Rose Parrakeet

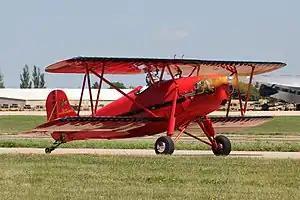
Larry Steenstry's Rose Parrakeet. EAA AirVenture 2011

The Rose Parrakeet was a single-seat sporting biplane produced in small numbers in the United States during the 1930s. It was a conventional design with staggered single-bay wings of equal span braced by N-struts. The cockpit was open, and the fixed tailskid undercarriage had divided main units. An unusual feature was the use of a single strut in place of the usual flying wires.